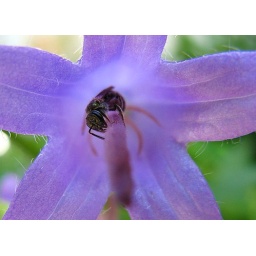
small wasp in a small bell flower shimmying up the pollen pole